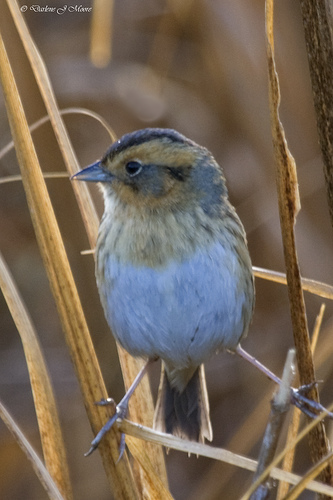
the bird has brown and blue feathers with the belly being mostly blue.
this bird is brown in color with a sharp beak and light brown eye ring.
this bird is blue with white on its stomach and has a very short beak.
this bird has a light blue breast, a blue cheek patch, and a short bill
this bird is small with a tiny pointy bill, its multiple colored with blue and brown all over.
this small bird contains light blue along its breast and belly, grey and green long its throat, and has brown and black stripe crown.
this bird has wings that are brown and has a white belly
this bird has blue bill, chest and crown and a grey and tan speckled throat.
this bird has a blue crown, brown primaries, and a blue belly.
a small brown bird, with a black crown, and a short bill.
Species: Nelson Sharp Tailed Sparrow